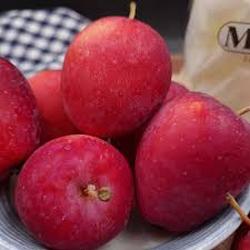
Label: Strawberry